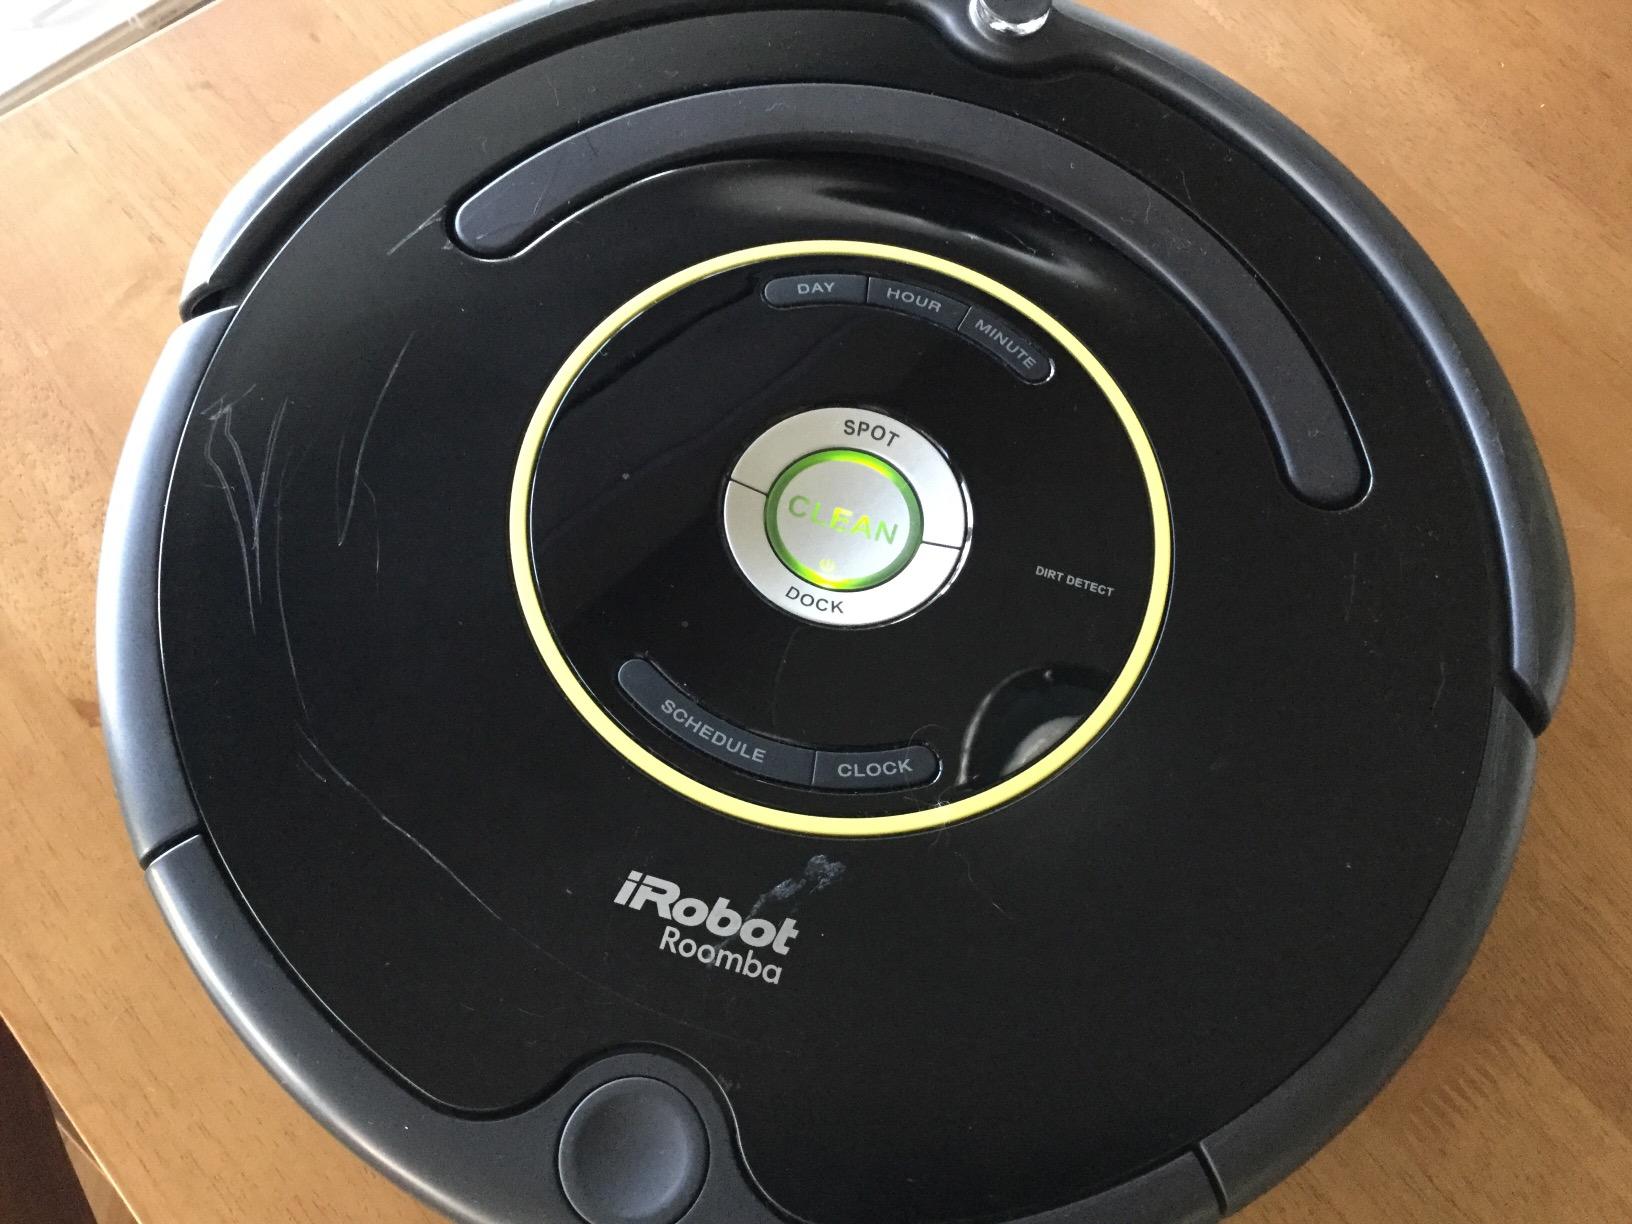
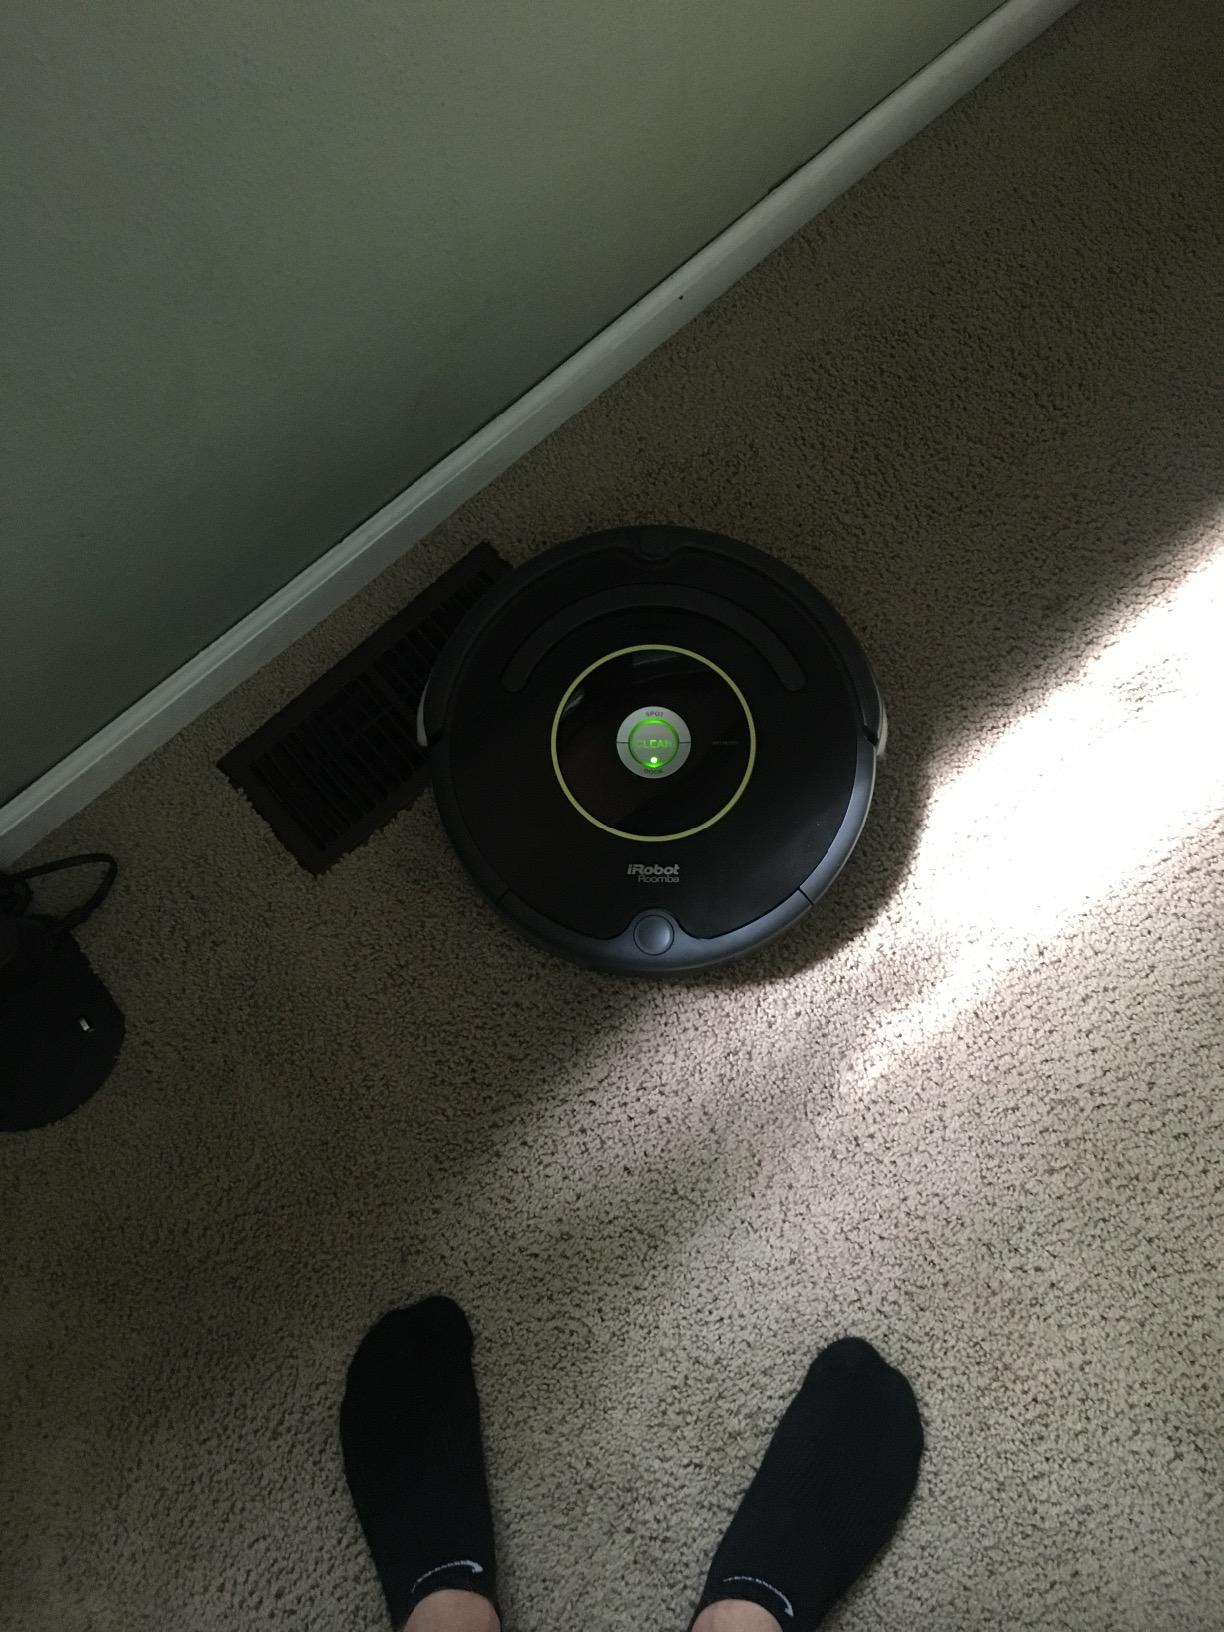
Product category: items_vacuum
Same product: no